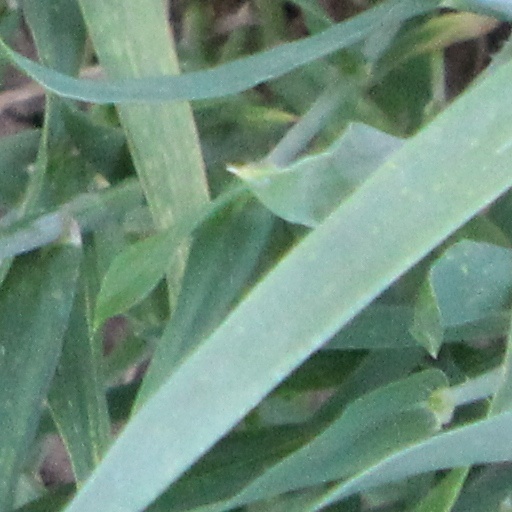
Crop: wheat